TRAK

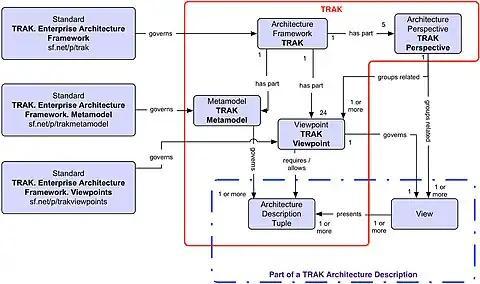
Structure of TRAK – formed from 1 metamodel, 5 architecture perspectives and 24 architecture viewpoints

TRAK is a general enterprise architecture framework aimed at systems engineers. It is based on MODAF 1.2.